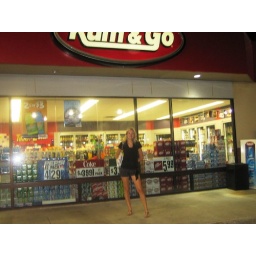
The person taking the photo must have been drunk because I wanted the sign in the picture too.